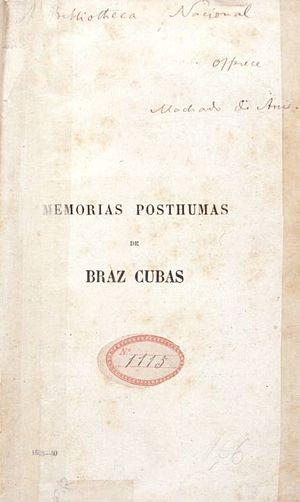
Les Mémoires posthumes de Brás Cubas est un roman écrit par Machado de Assis, publié en feuilleton, de mars à décembre 1880, dans la revue Revista Brasileira, et publié l'année suivante sous forme de livre, par la Tipografia Nacional.
Joaquim Maria Machado de Assis est un écrivain et journaliste brésilien, considéré par beaucoup de critiques, d’universitaires, de gens de lettres et de lecteurs comme l’une des grandes figures, sinon la plus grande, de la littérature brésilienne.